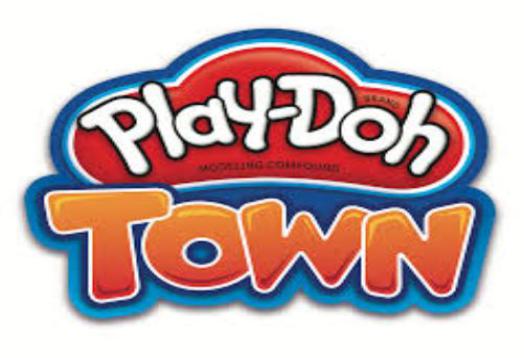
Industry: Leisure